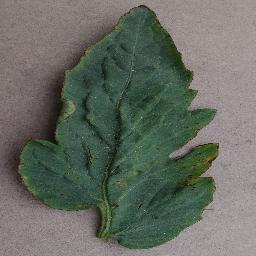
Label: Tomato___Bacterial_spot